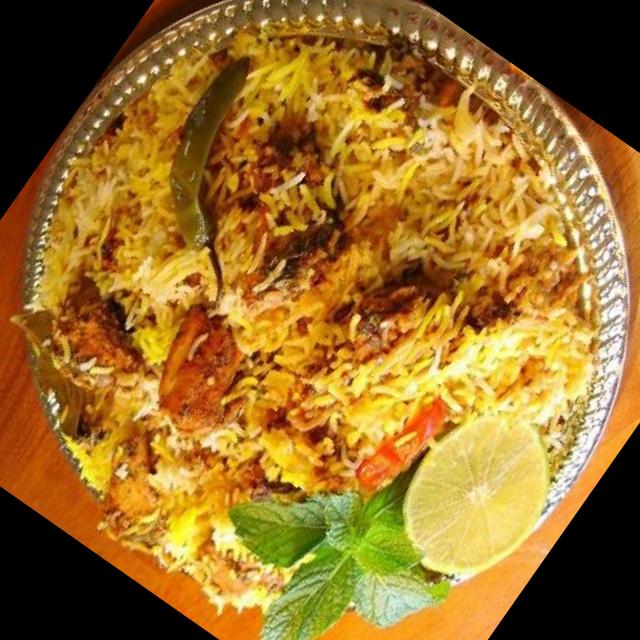
Dish: biryani